Nuevas Ideas

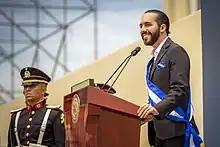
Nayib Bukele's presidential inauguration on 1 June 2019.

Although Bukele officially ran for president as a member of GANA, he continued to use Nuevas Ideas branding throughout his campaign. Opinion polling gave Bukele consistent leads against the ARENA and FMLN presidential candidates, with several giving him over 50 percent support. Bukele ultimately won the 2019 election with 53.10 percent of the vote, foregoing the need for a second round. He was inaugurated on 1 June 2019, becoming the first president since José Napoleón Duarte of the Christian Democratic Party (PDC) left office in 1989 to not be a member of either ARENA or the FMLN.